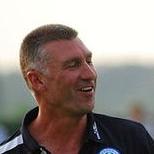
Age: 49